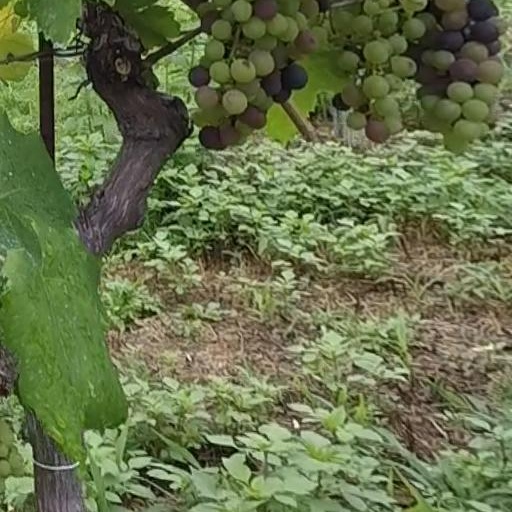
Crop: grape